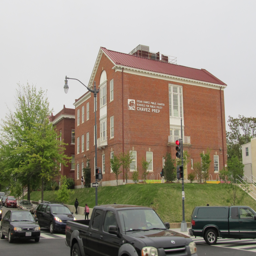
to the west of the original structure is the addition to the school built .